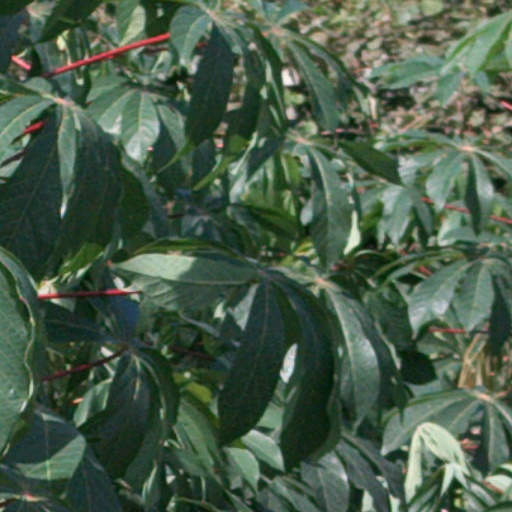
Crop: cassava